Dalma Iványi

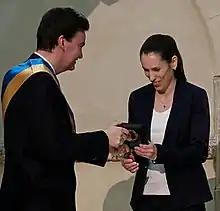
Iványi (right) receiving Tüke medal in 2018

Dalma Iványi (born March 18, 1976) is a Hungarian basketball player and coach, who played as a guard. She won 10 Nemzeti Bajnokság I/A Championships with Mizo Pécs 2010 and PINKK-Pécsi 424. She also played for Utah Starzz, Phoenix Mercury, and San Antonio Silver Stars in the American Women's National Basketball Association. Iványi is the current coach of Hungarian club .